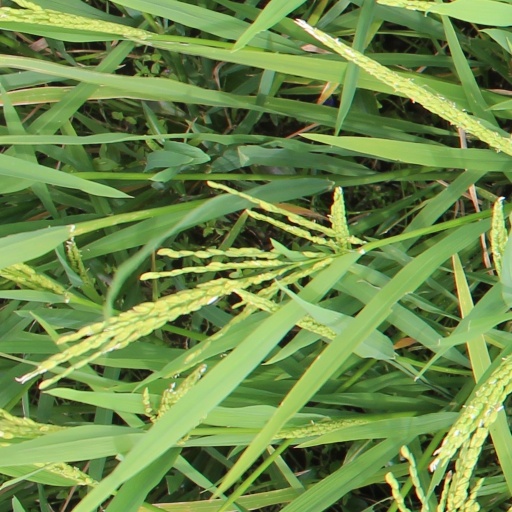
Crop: rice